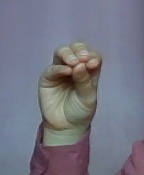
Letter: ha